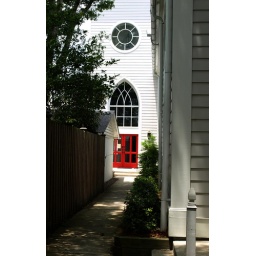
red door in church